Magnoald Ziegelbauer

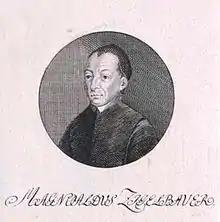

Magnoald Ziegelbauer (1689 – 14 January 1750) was a Benedictine monk and ecclesiastical historian.